Marcellin Boule

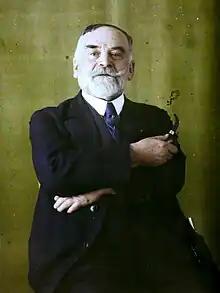
1929 Autochrome by Georges Chevalier

Pierre-Marcellin Boule (1 January 1861 – 4 July 1942), better known as merely Marcellin Boule, was a French palaeontologist, geologist, and anthropologist.